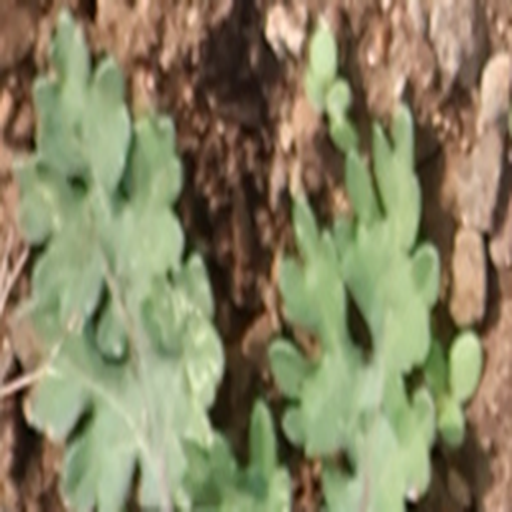
Weed species: Gajar_gavat_(Parthenium hysterophorus)